Sebastian Kurz

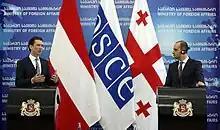
Kurz with Georgian foreign minister Mikheil Janelidze in Tbilisi in February 2017

In March 2017, the Council of Ministers approved the Integration Act, which was enacted by Parliament two month later. It introduced German language classes for immigrants as well as mandatory "language and value" courses for refugees, and prohibits the distribution of the Quran by Salafists in public areas. It also banned full face veils in public spaces.